Armed Reaction IV

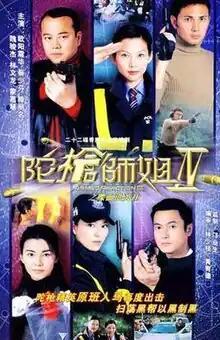
Promo poster

Armed Reaction IV is a Hong Kong modern cop drama released overseas in August 2003. The drama stars Bobby Au-yeung and Ada Choi as the main leads with Joyce Tang, Marco Ngai, Mimi Chu, Frankie Lam and Yoyo Mung in main supporting roles. Original broadcast of the series began on TVB Jade channel from February 2 till April 9, 2004 at 9:30-10:30 p.m. timeslot with 40 episodes total.